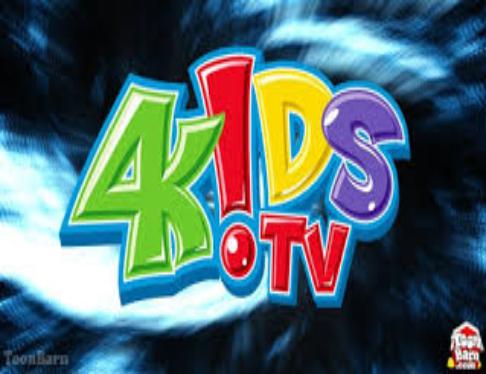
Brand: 4Kids
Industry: Leisure